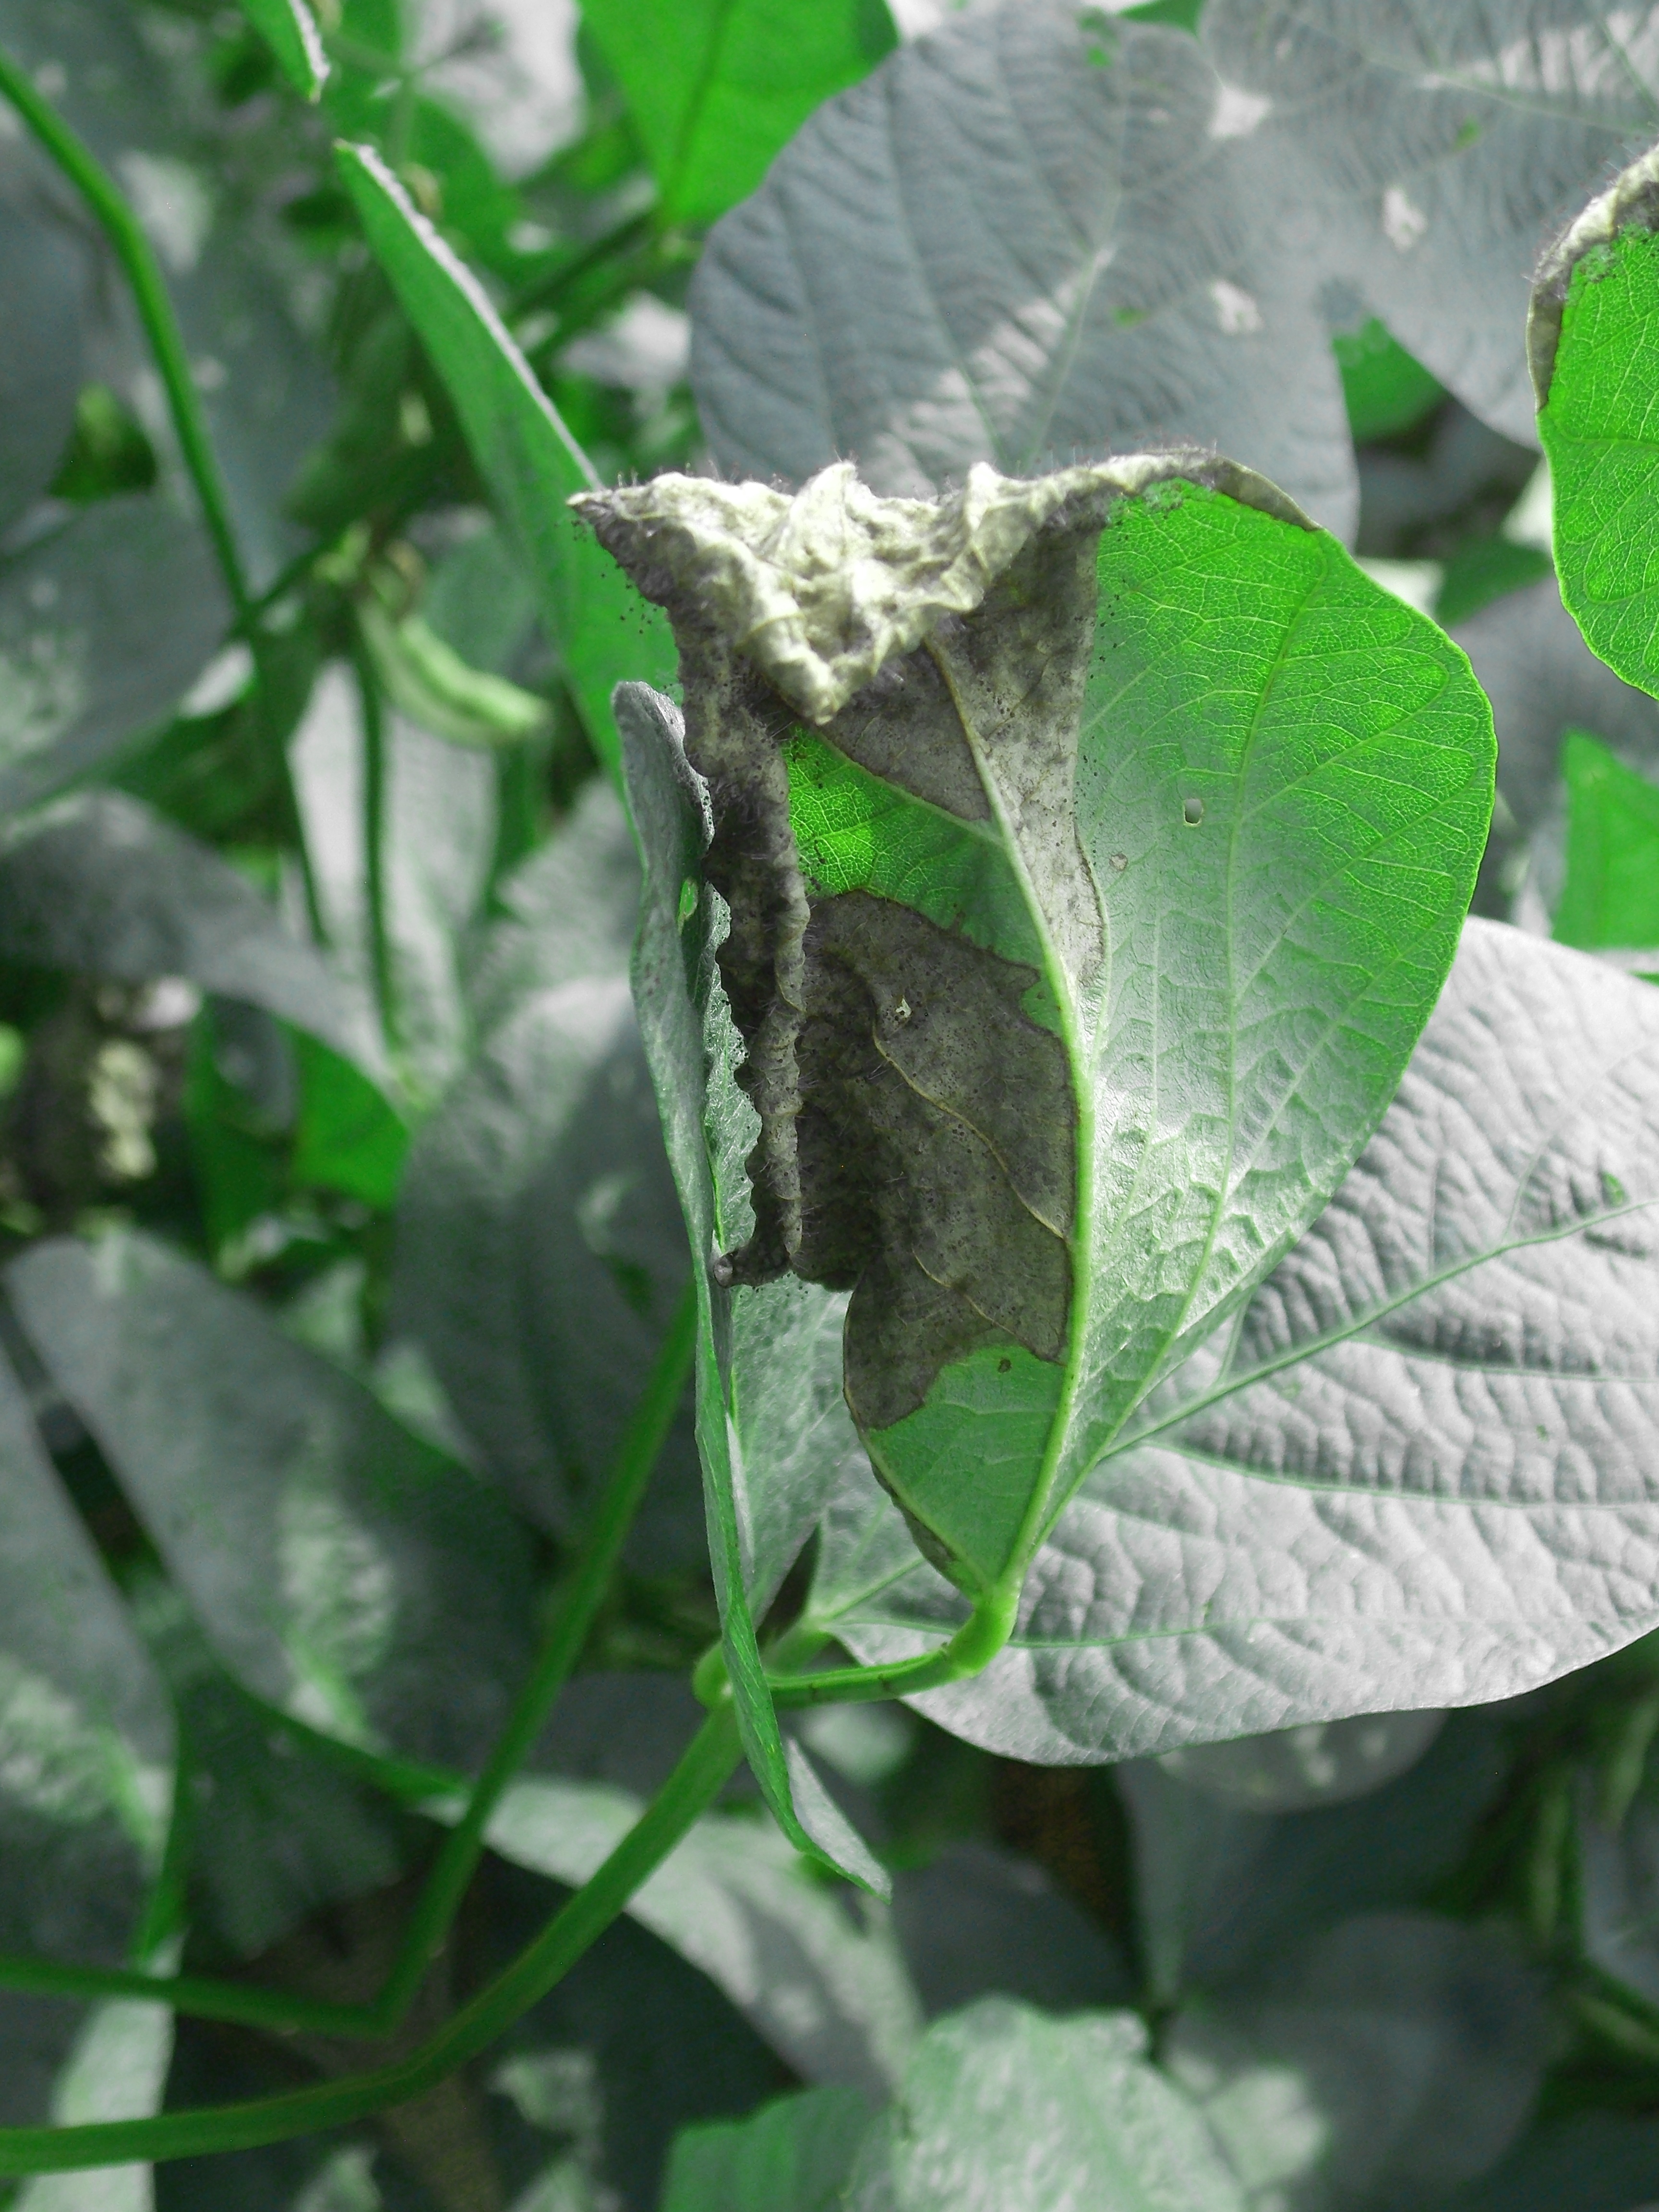
Label: Disease